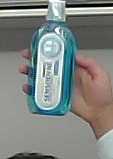
Product: sensodyne_mouthwash